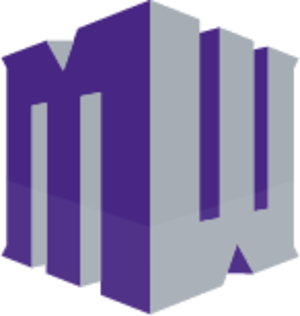
La Mountain West Conference est un groupement de onze universités gérant les compétitions sportives dans quatorze sports dans le sud-ouest des États-Unis.